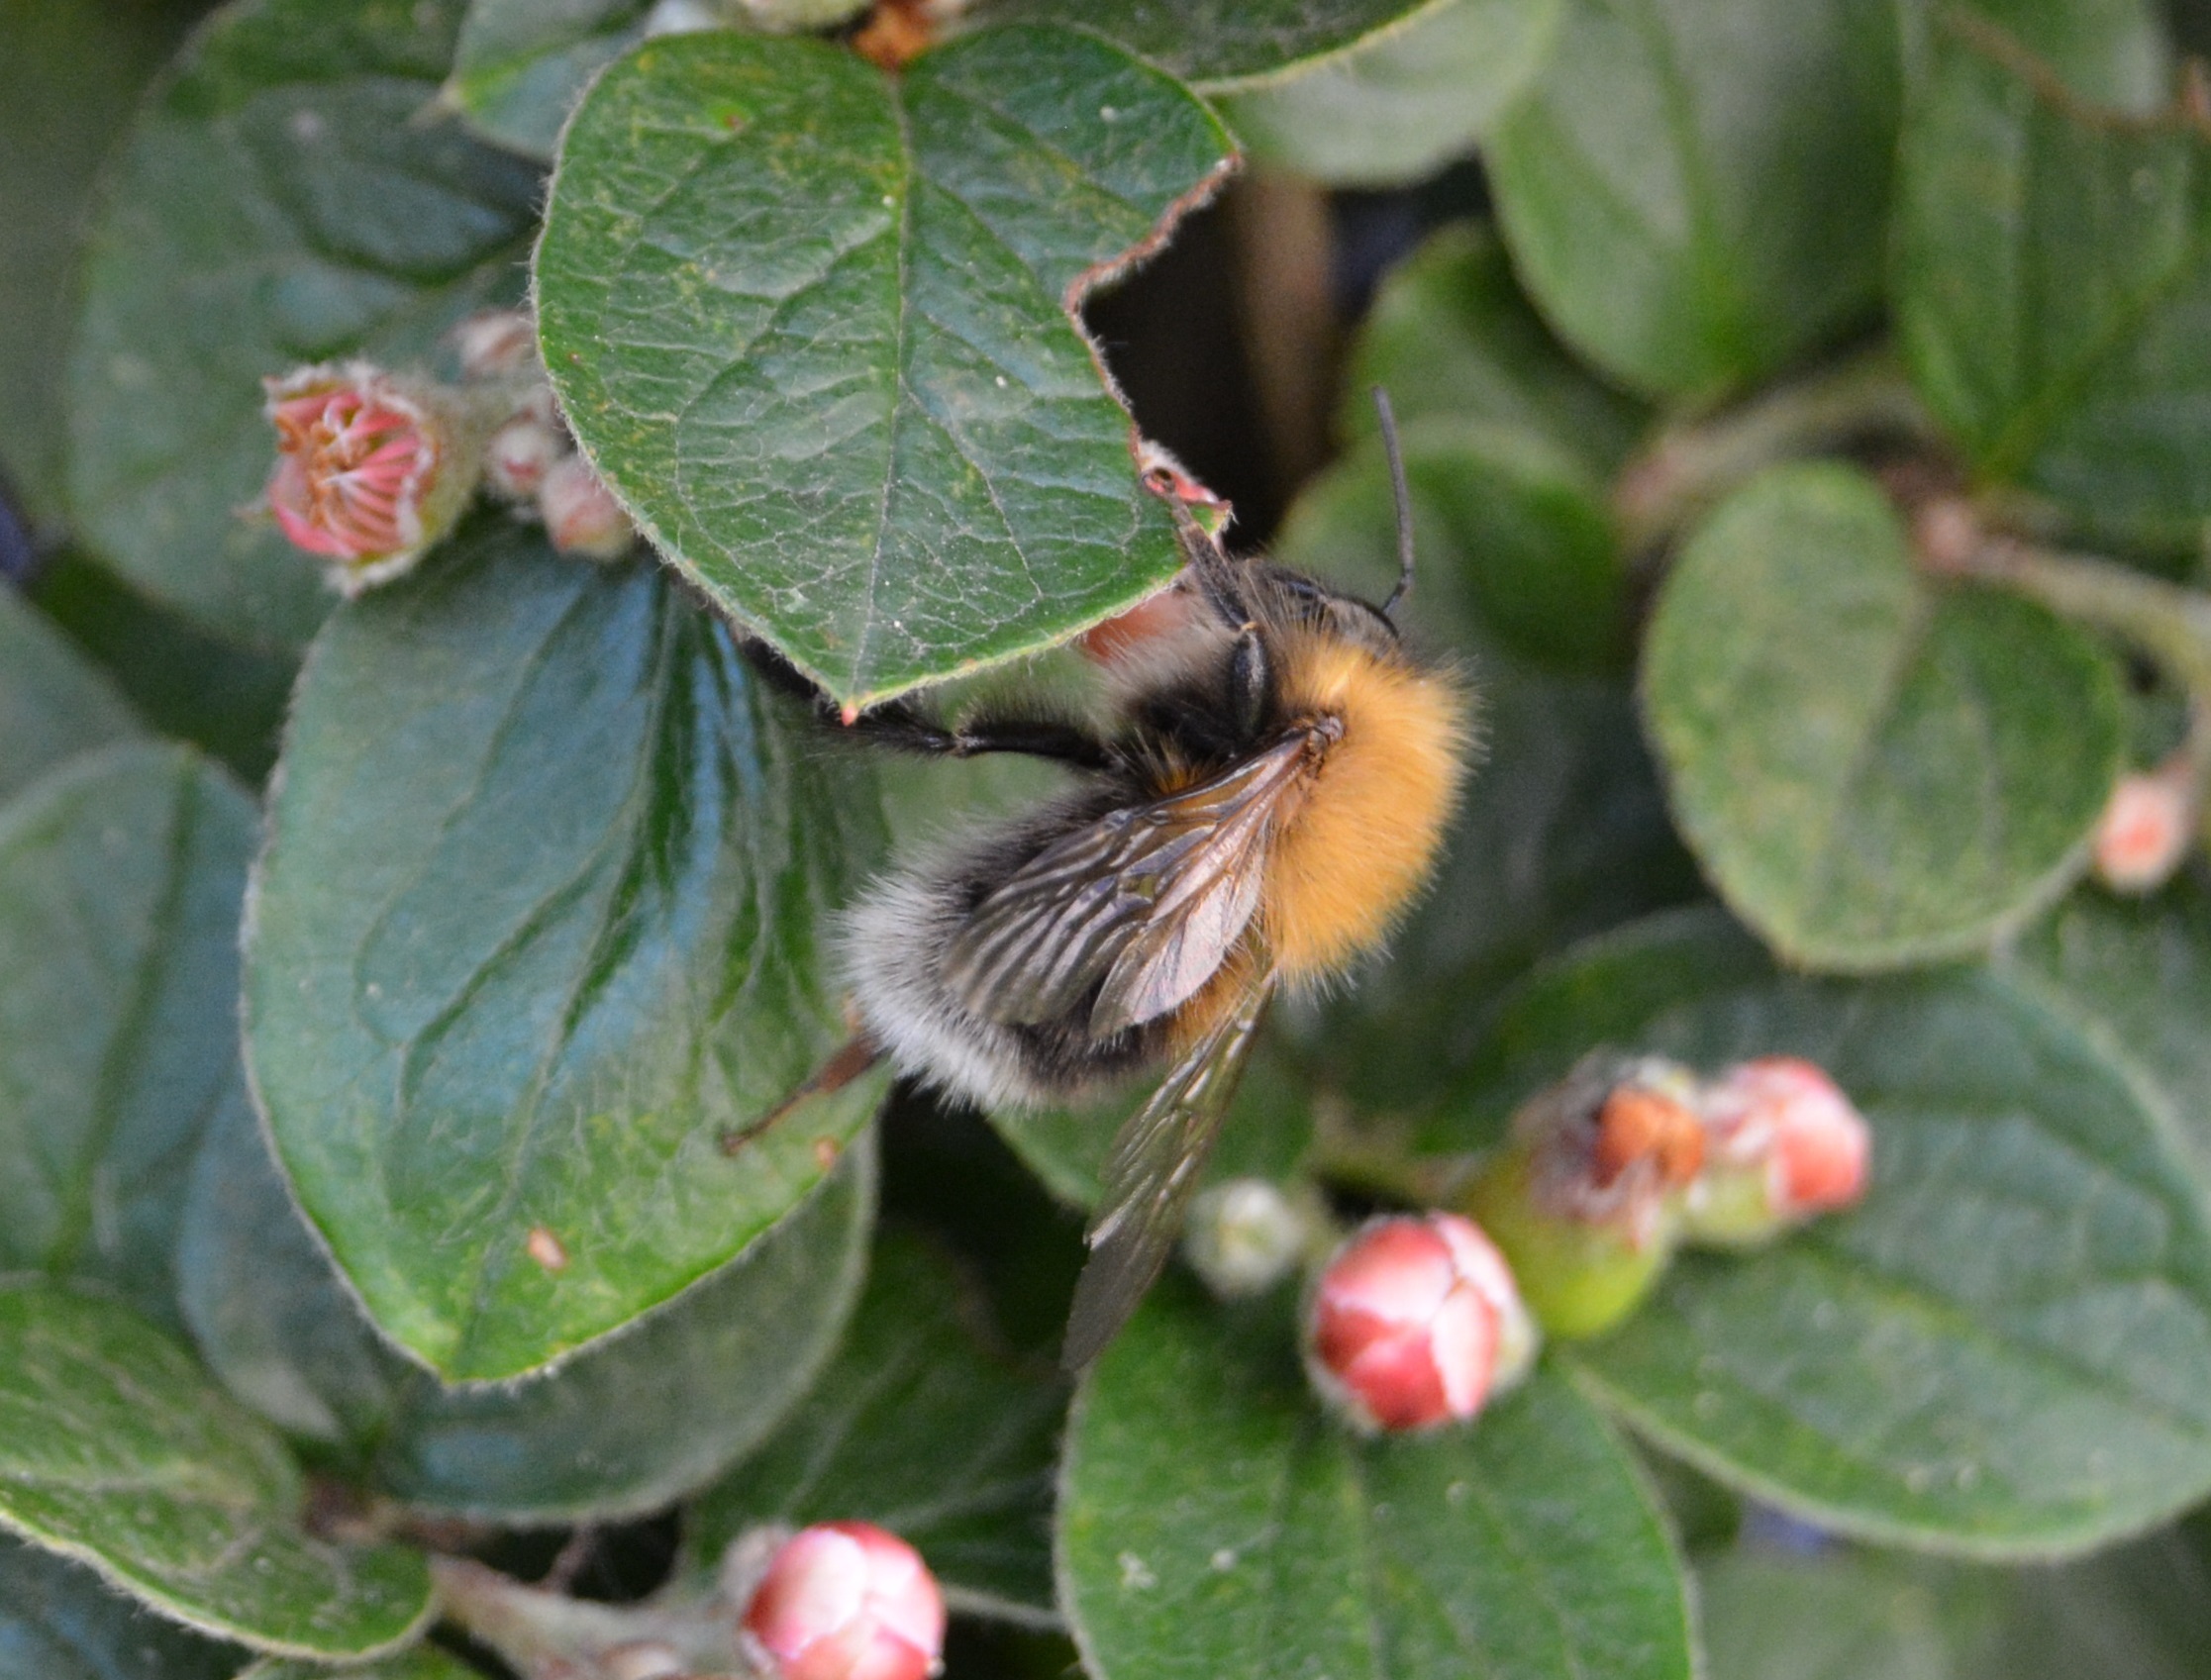
nature, blossom, plant, leaf, flower, bloom, insect, botany, close, flora, fauna, invertebrate, shrub, bee, bumblebee, hummel, nectar, macro photography, arthropod, pollinator, membrane winged insect